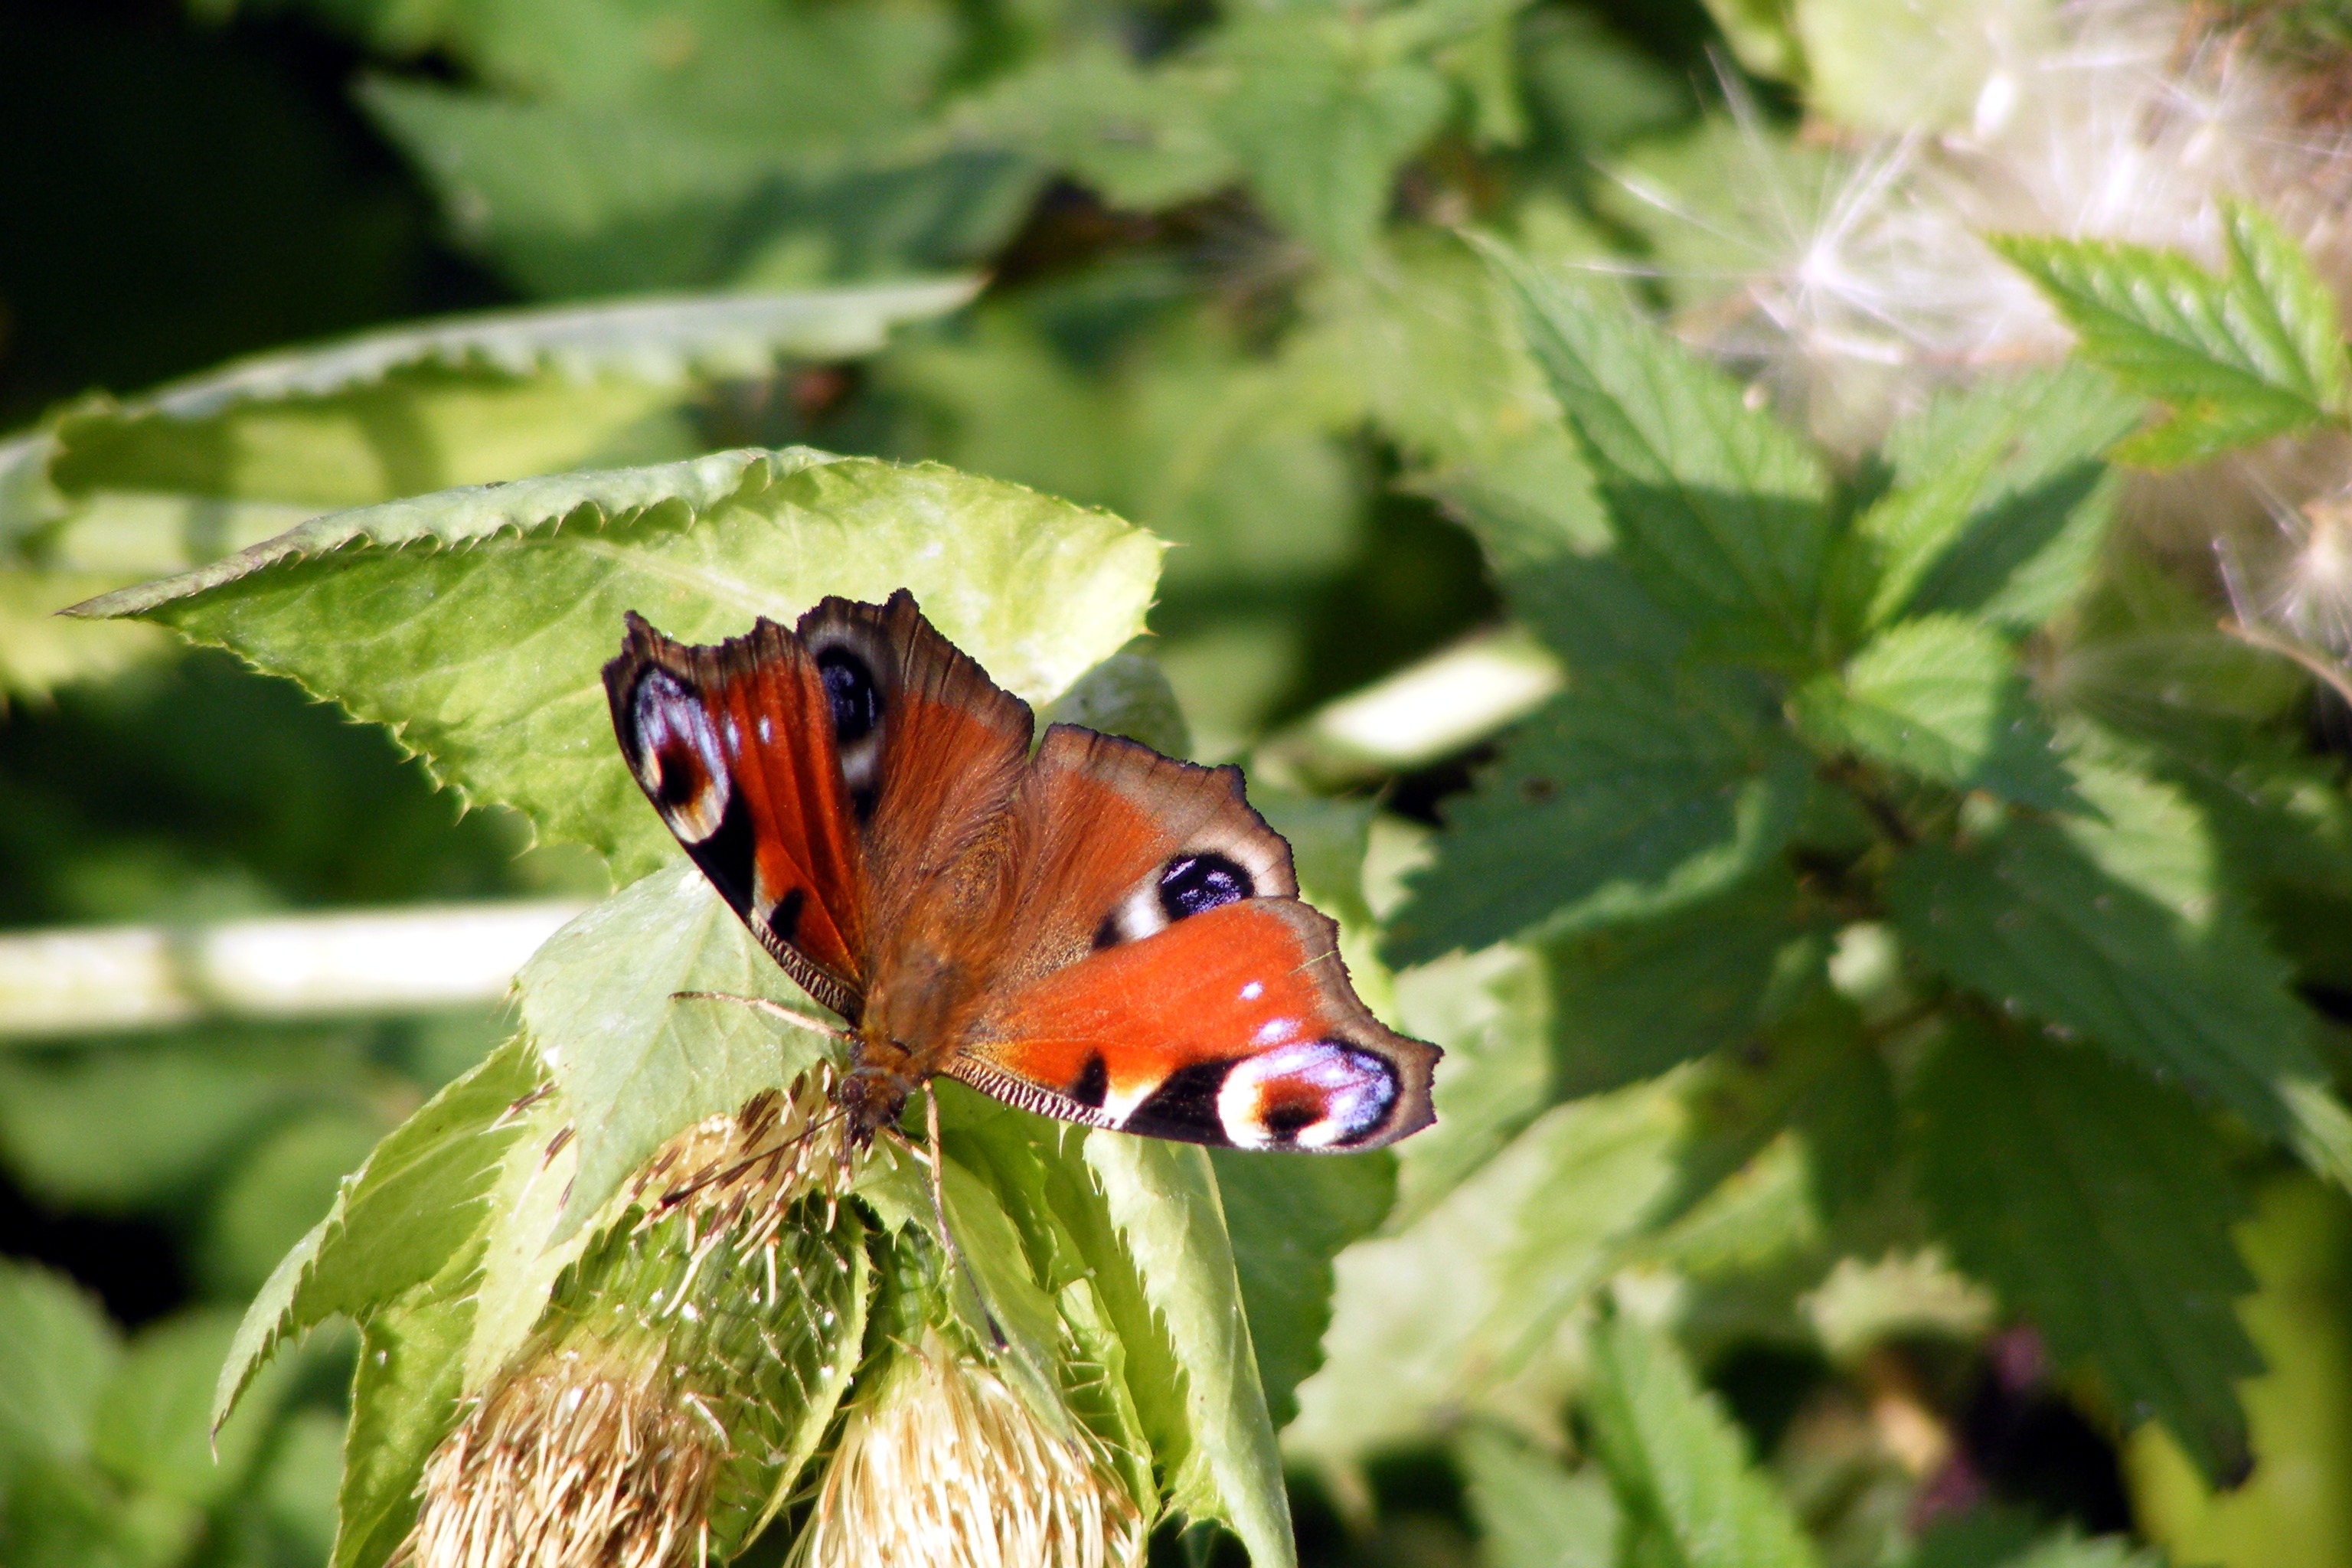
nature, leaf, flower, wildlife, insect, botany, moth, butterfly, fauna, ladybird, invertebrate, peacock, macro photography, moths and butterflies